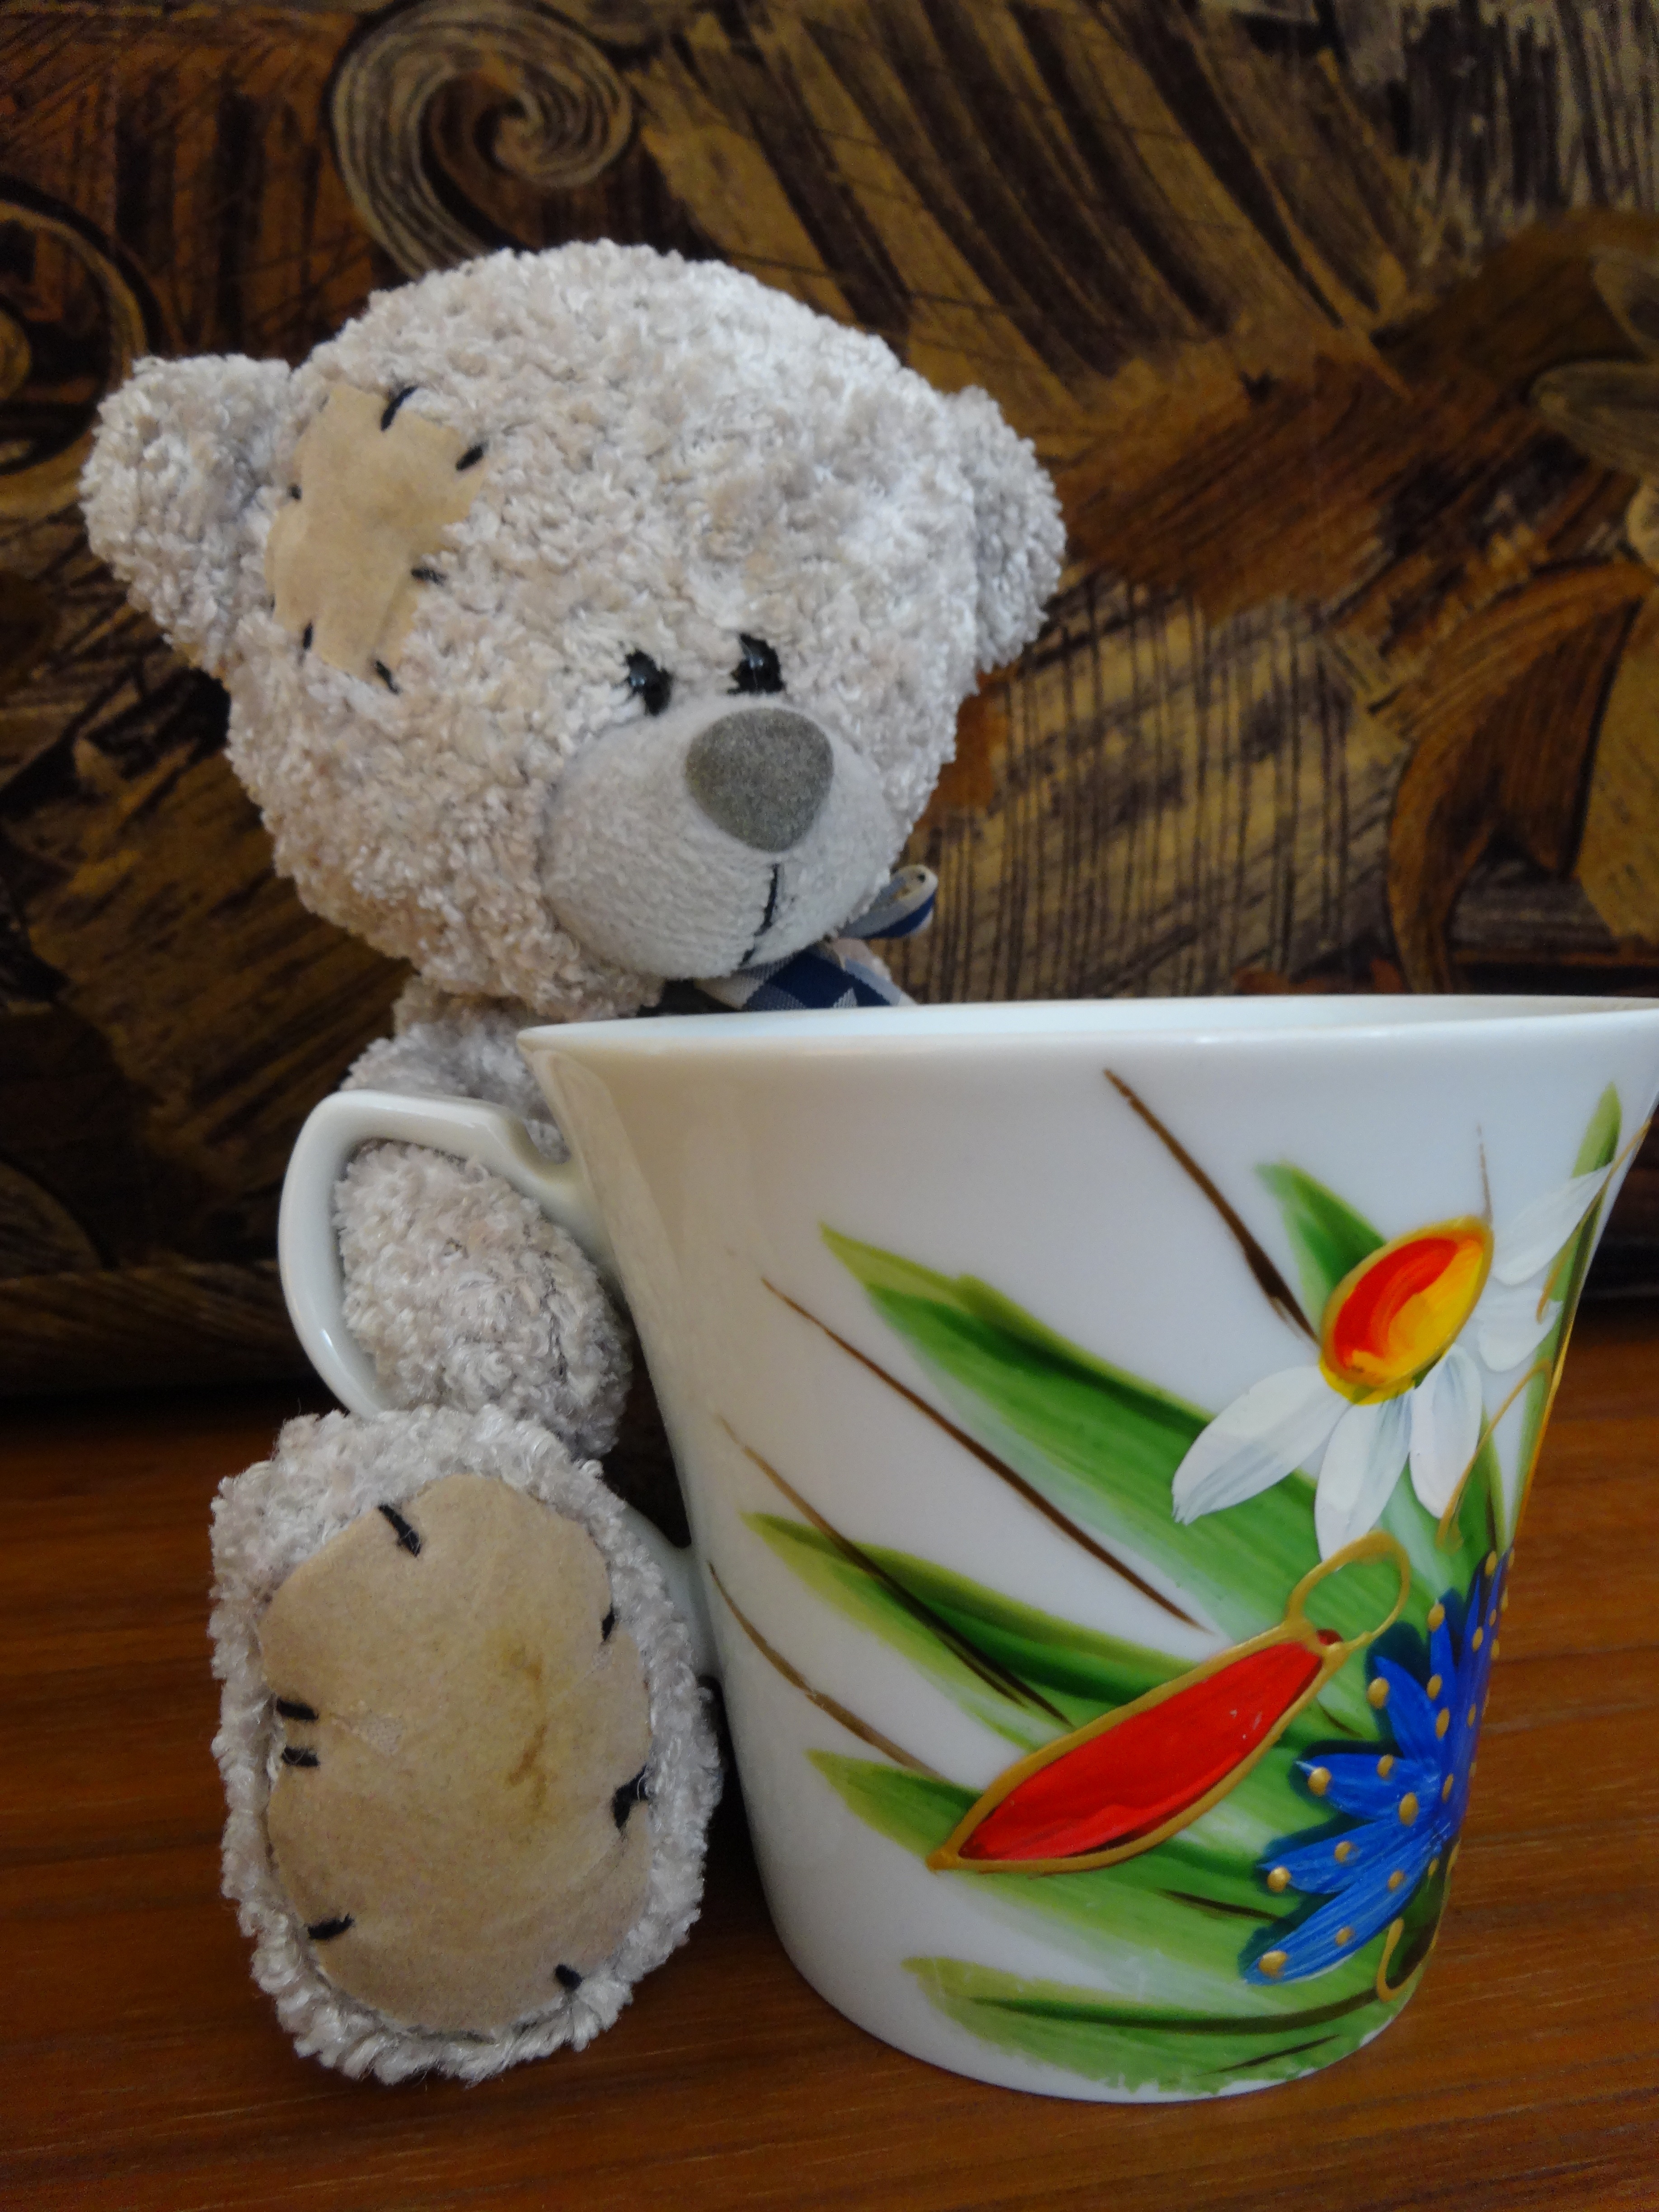
flower, sitting, toy, material, teddy bear, crochet, textile, art, fun, cuddly, the mascot, plush mascot